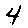
Label: 4